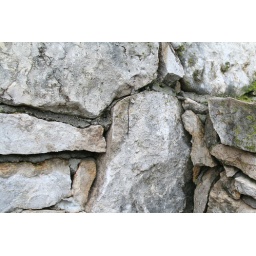
Corner of the rock wall near the driveway.